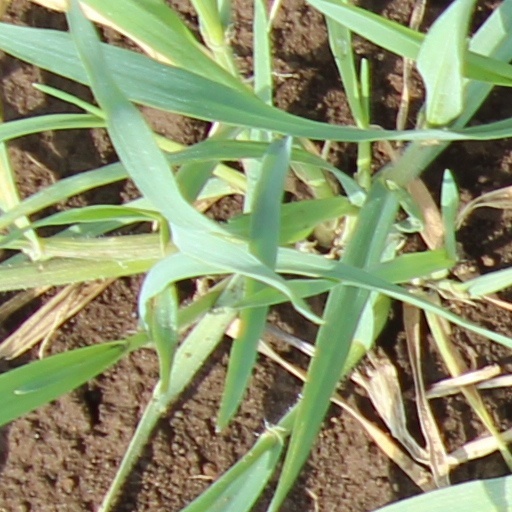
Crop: wheat